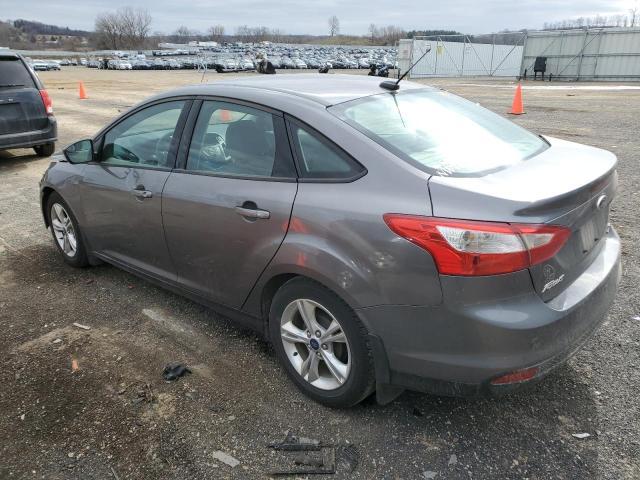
Aucun dommage détecté.
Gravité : aucun